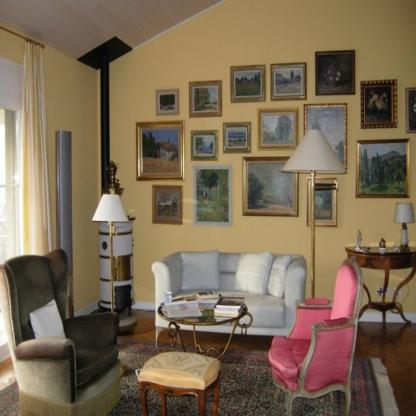
Scene: Indoor